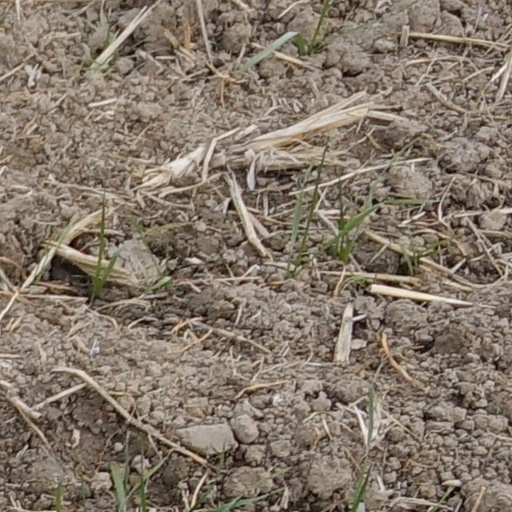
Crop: wheat